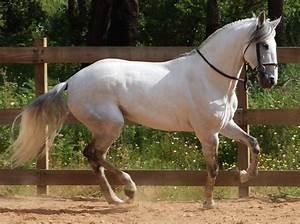
horse